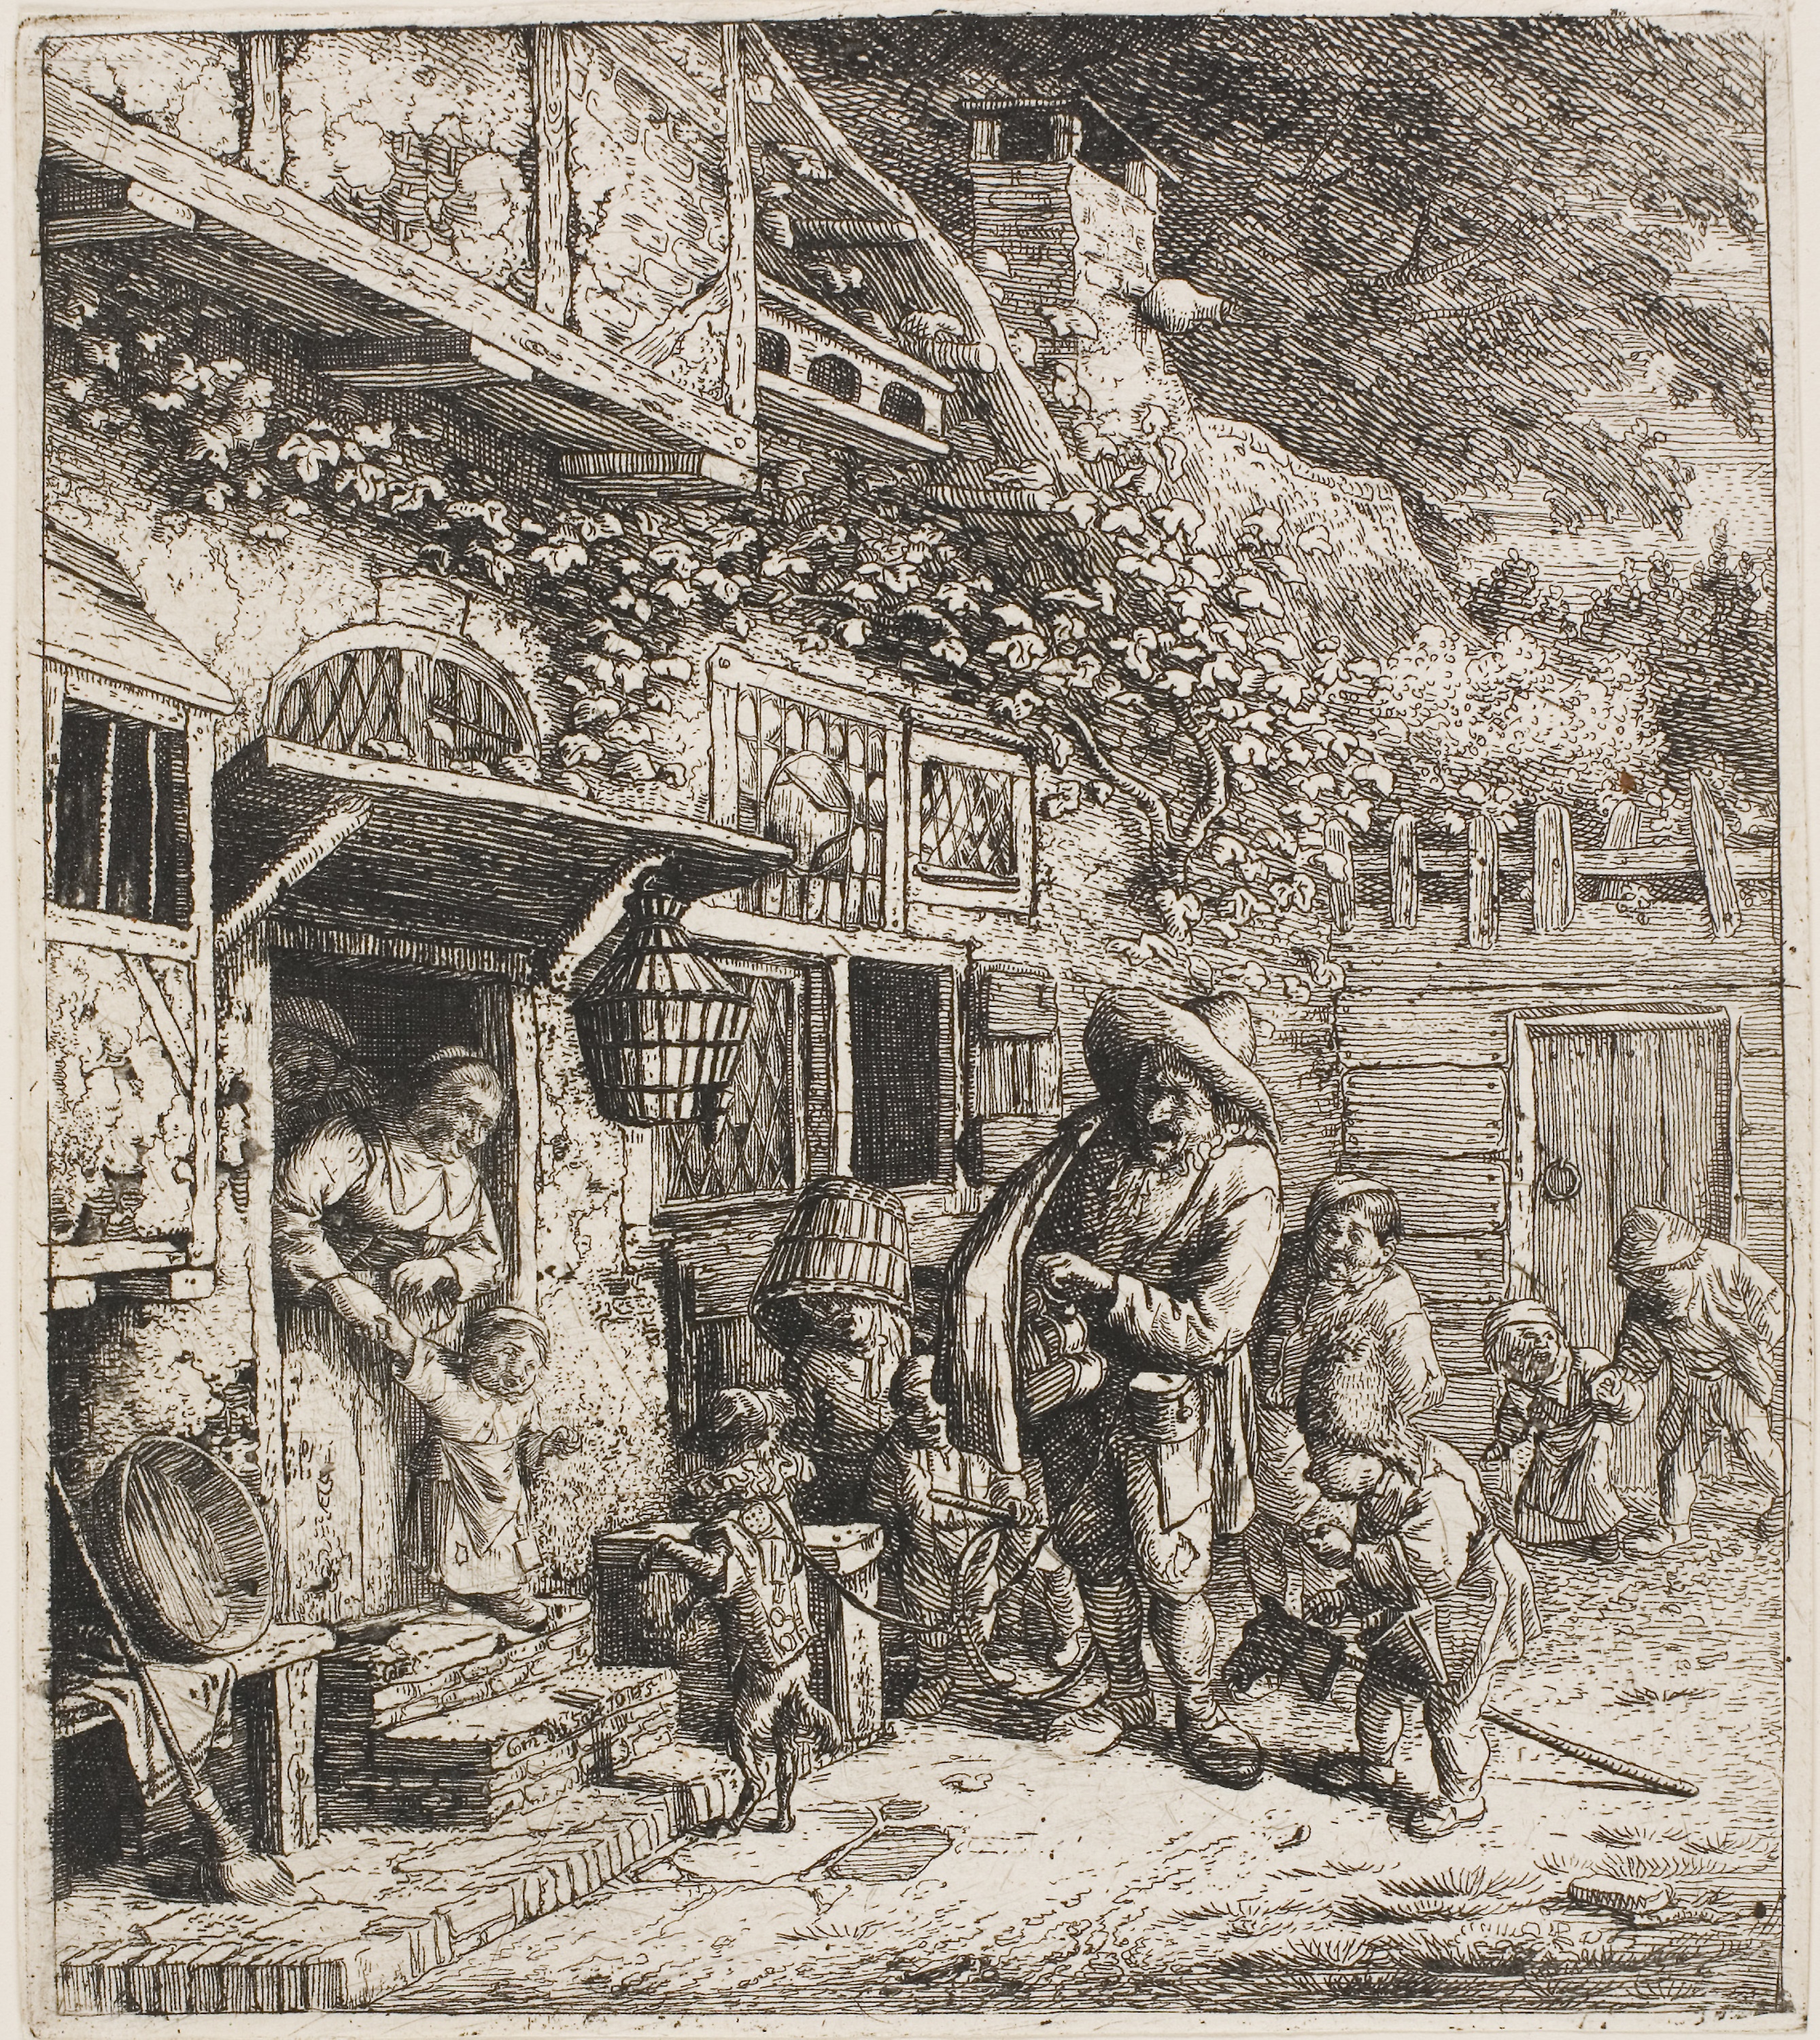
black and white, history, tree, art, artwork, visual arts, monochrome